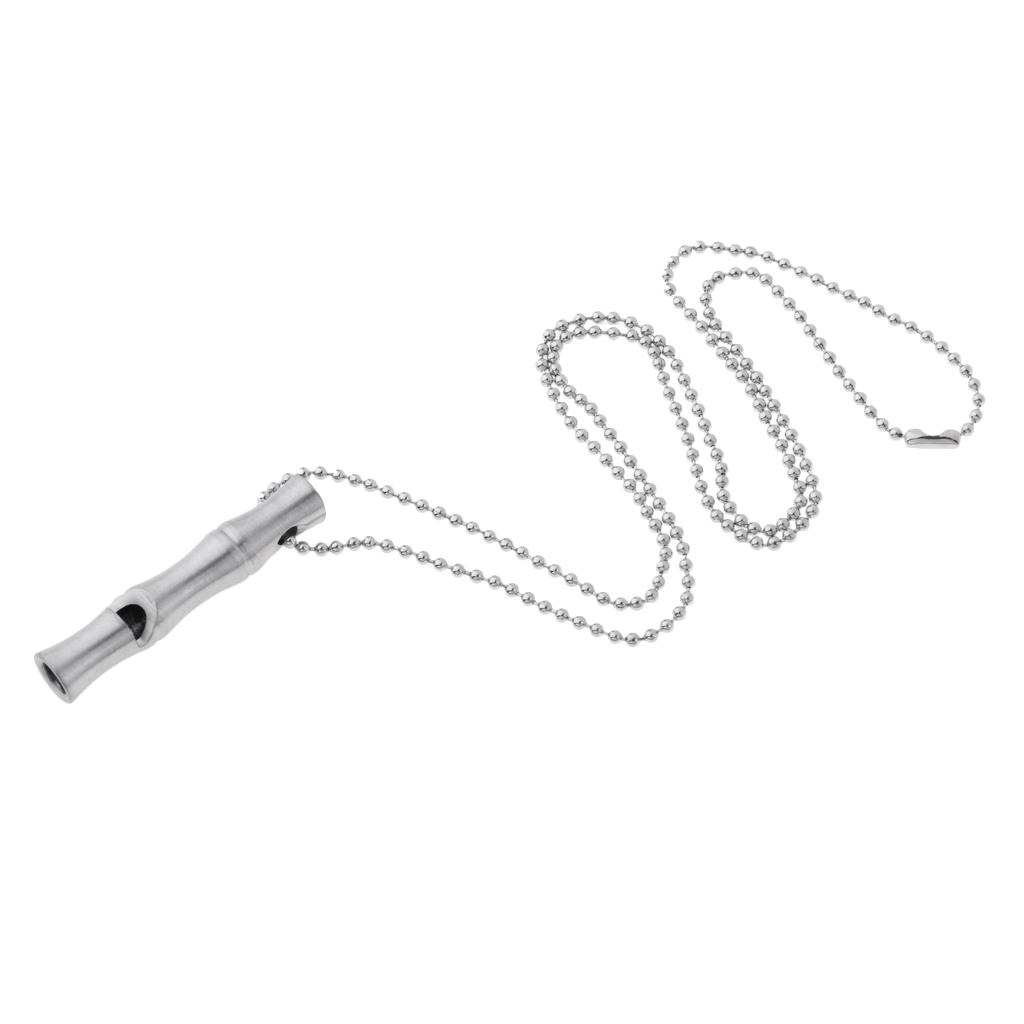
Emergency Survival Stainless Steel Whistle with Lanyard,Suitable for Hiking Camping Climbing or Daily Training Use
Brand: SFC
Description: Material: Stainless Steel; Size: approx 5.4 x 1.0cm/2.12 x 0.39inch. Outdoors whistle with high frequency and far distant transmission. Equip with lanyard chain for hanging around neck. Great for outdoor enthusiasts, survival, adventure, camping, swimming, hiking, guard, kayaking, diving, etc. Compact, lightweight and portable. Corrosion resistance, high strength, rust proof, very durable. Package Includes: 1 Piece Survival Whistle
Category: Sporting Goods > Athletics > General Purpose Athletic Equipment